Freikörperkultur

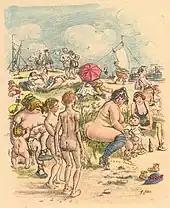
Illustration by caricaturist Heinrich Zille (1858–1929), titled "As the outdoor public swimming pool appeared", postcard print, 1919—capturing the growing influence of the movement and changing attitudes toward public nudity and body acceptance

The most extensive archive on the historical and contemporary aspects of "Freikörperkultur"—formerly known as the Damm-Baunatal Collection—is housed in the International Naturist Library at the Lower Saxony Institute for Sports History in Hanover, Germany.